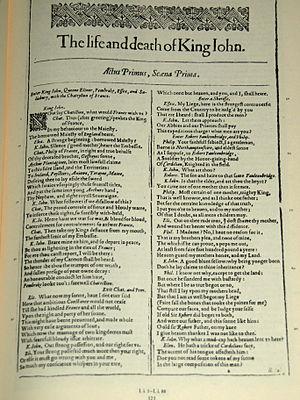
La Vie et la Mort du roi Jean est une pièce de théâtre de William Shakespeare évoquant le règne de Jean d'Angleterre.
Jean, dit sans Terre, fut roi d'Angleterre, seigneur d'Irlande et duc d'Aquitaine de 1199 à sa mort.